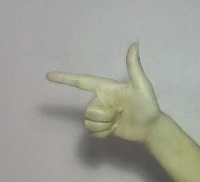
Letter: yaa